Al-Azhar University

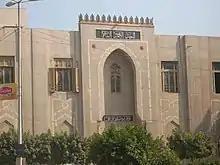
An Azhari institute in Tanta

The Fatimid caliphs always encouraged scholars and jurists to have their study-circles and gatherings in this mosque and thus it was turned into a madrasa which has the claim to be considered as the oldest such institution still functioning. The mosque provided teaching on a variety of subjects from a variety of scholars. According to Syed Farid Alatas, these subjects included Islamic law and jurisprudence, Arabic grammar, Islamic astronomy, Islamic philosophy, and logic. Under the Fatimids, Al-Azhar also notably promoted Shia Islam.